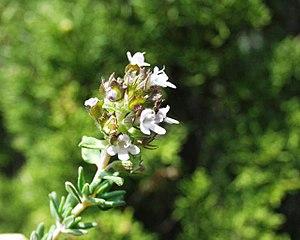
La cuisine thaïlandaise, bien que semblable en certains points avec celle de ses voisins chinois, indiens et birmans, se démarque par des saveurs et ingrédients originaux : curry, menthe, citronnelle, coriandre, basilic rouge. Pimentée à l'excès pour le palais occidental et presque toujours accompagnée de nuoc mam, elle rencontre un succès international croissant. Voici donc une liste des ingrédients utilisés en cuisine thaïlandaise.